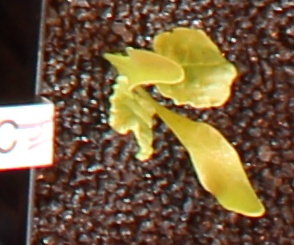
Label: Sugar beet